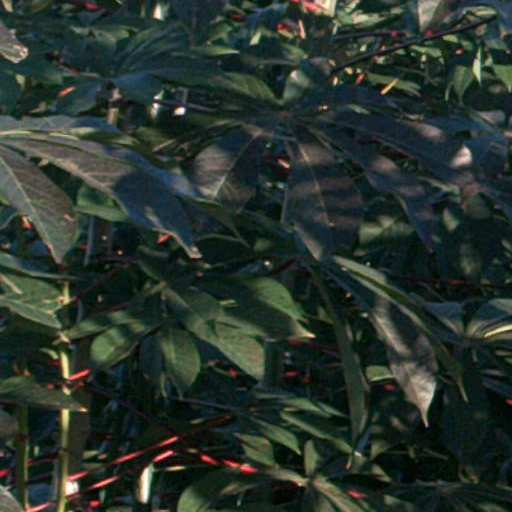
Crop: cassava